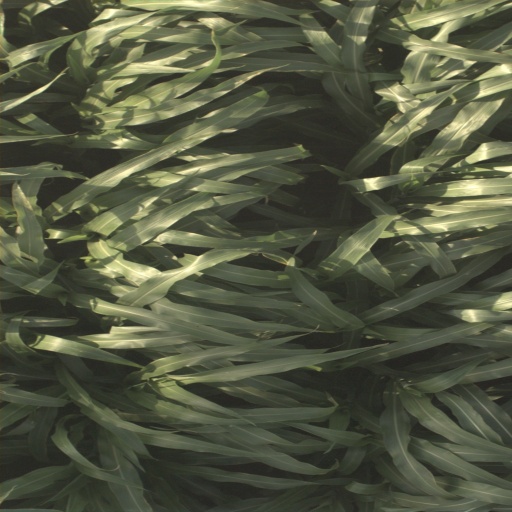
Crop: sorghum